Reptar on Ice

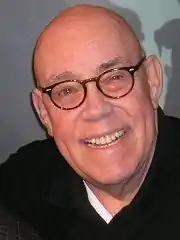
John Schuck guest starred in the episode.

"Reptar on Ice" was written by Peter Gaffney and directed by Howard E. Baker. It is the first segment of the tenth episode of season two of "Rugrats," which was created by Arlene Klasky and Gabor Csupo, along with Paul Germain, founders of the self-titled company Klasky-Csupo. "Reptar on Ice" was originally broadcast on Nickelodeon on November 15, 1992. John Schuck guest starred as Reptar. In the episode, Reptar is played by a man named Leo, who was used during season one's "Reptar's Revenge" dressed as Reptar for a state fair.